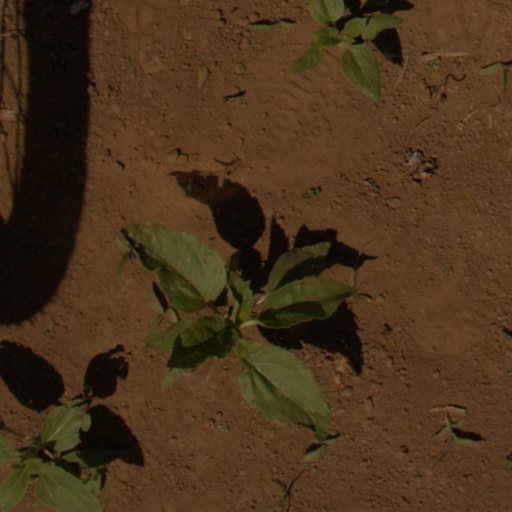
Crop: Jerusalem artichoke